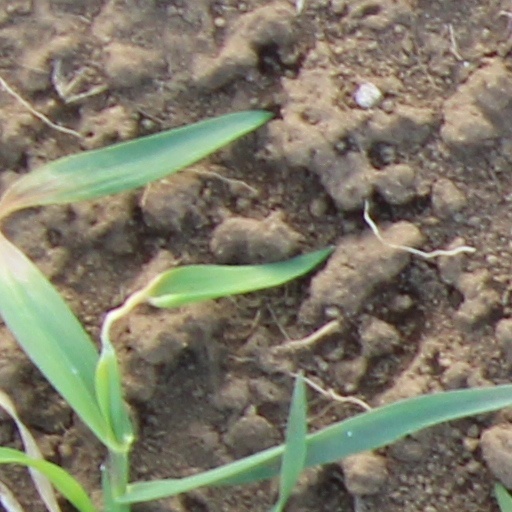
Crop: wheat